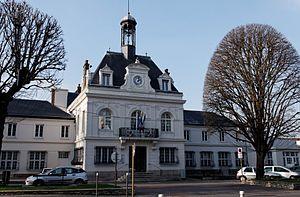
Mairie de Bry-sur-Marne